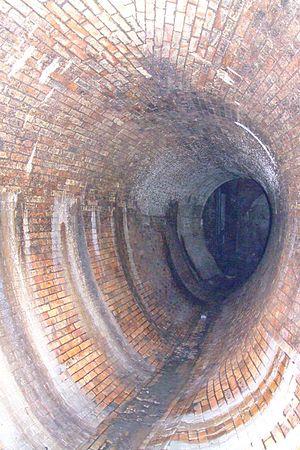
En mathématiques, un ovoïde est une surface de classe, délimitant un domaine convexe et relativement compact de ℝ³. Son nom vient du fait que cette surface évoque l'œuf.